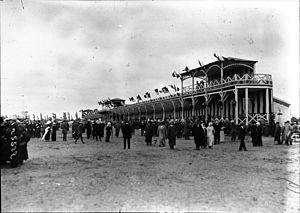
Le Grand Prix automobile de France 1912 est un Grand Prix organisé par l'Automobile Club de France qui s'est tenue à Dieppe les 25 et 26 juin 1912.